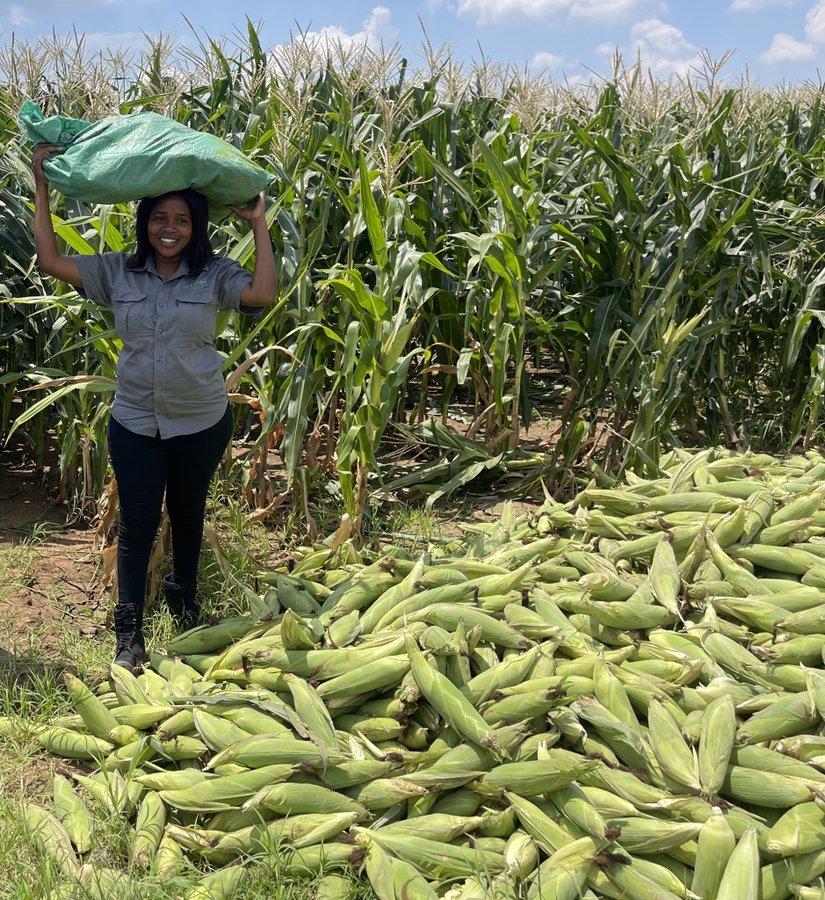
Mkulima mwanamke aliyefurahi anavuna mahindi yaliyoiva kutoka shambani, anatumia gunia ambalo hujaza mazao na kuja kuyamwaga pembeni palipo na uwazi, ameshavuna mahindi mengi sana na kazi inaendelea.